Günter Wendt

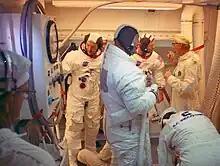
Wendt (right, standing) with the Apollo 11 crew (Collins, Aldrin, Armstrong) in the LC-39A white room

Grissom's backup and replacement on the Apollo 7 flight, Mercury and Gemini veteran Wally Schirra, insisted on having Wendt back in charge of the pad crew for his flight, and convinced chief astronaut Deke Slayton to get North American to hire him. Schirra personally convinced North American's vice-president and general manager for launch operations, Bastian "Buz" Hello, to change Wendt's shift from midnight to daytime so he could be pad leader for Apollo 7.